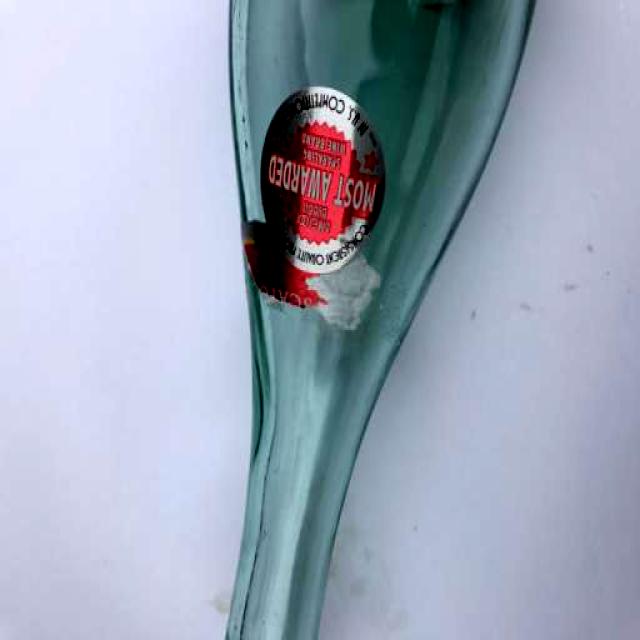
Label: Glass